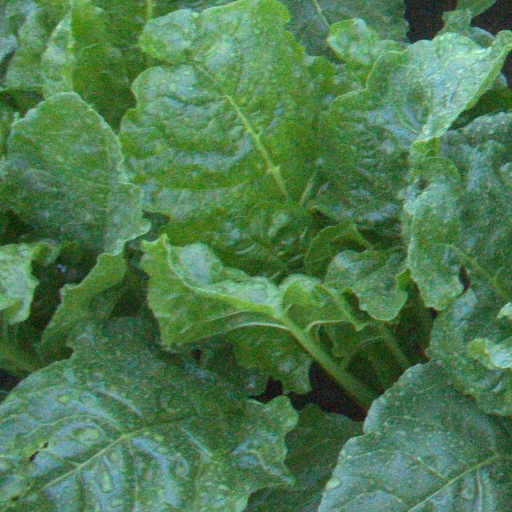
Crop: sugar beet